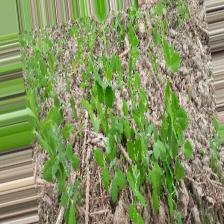
Label: Normal